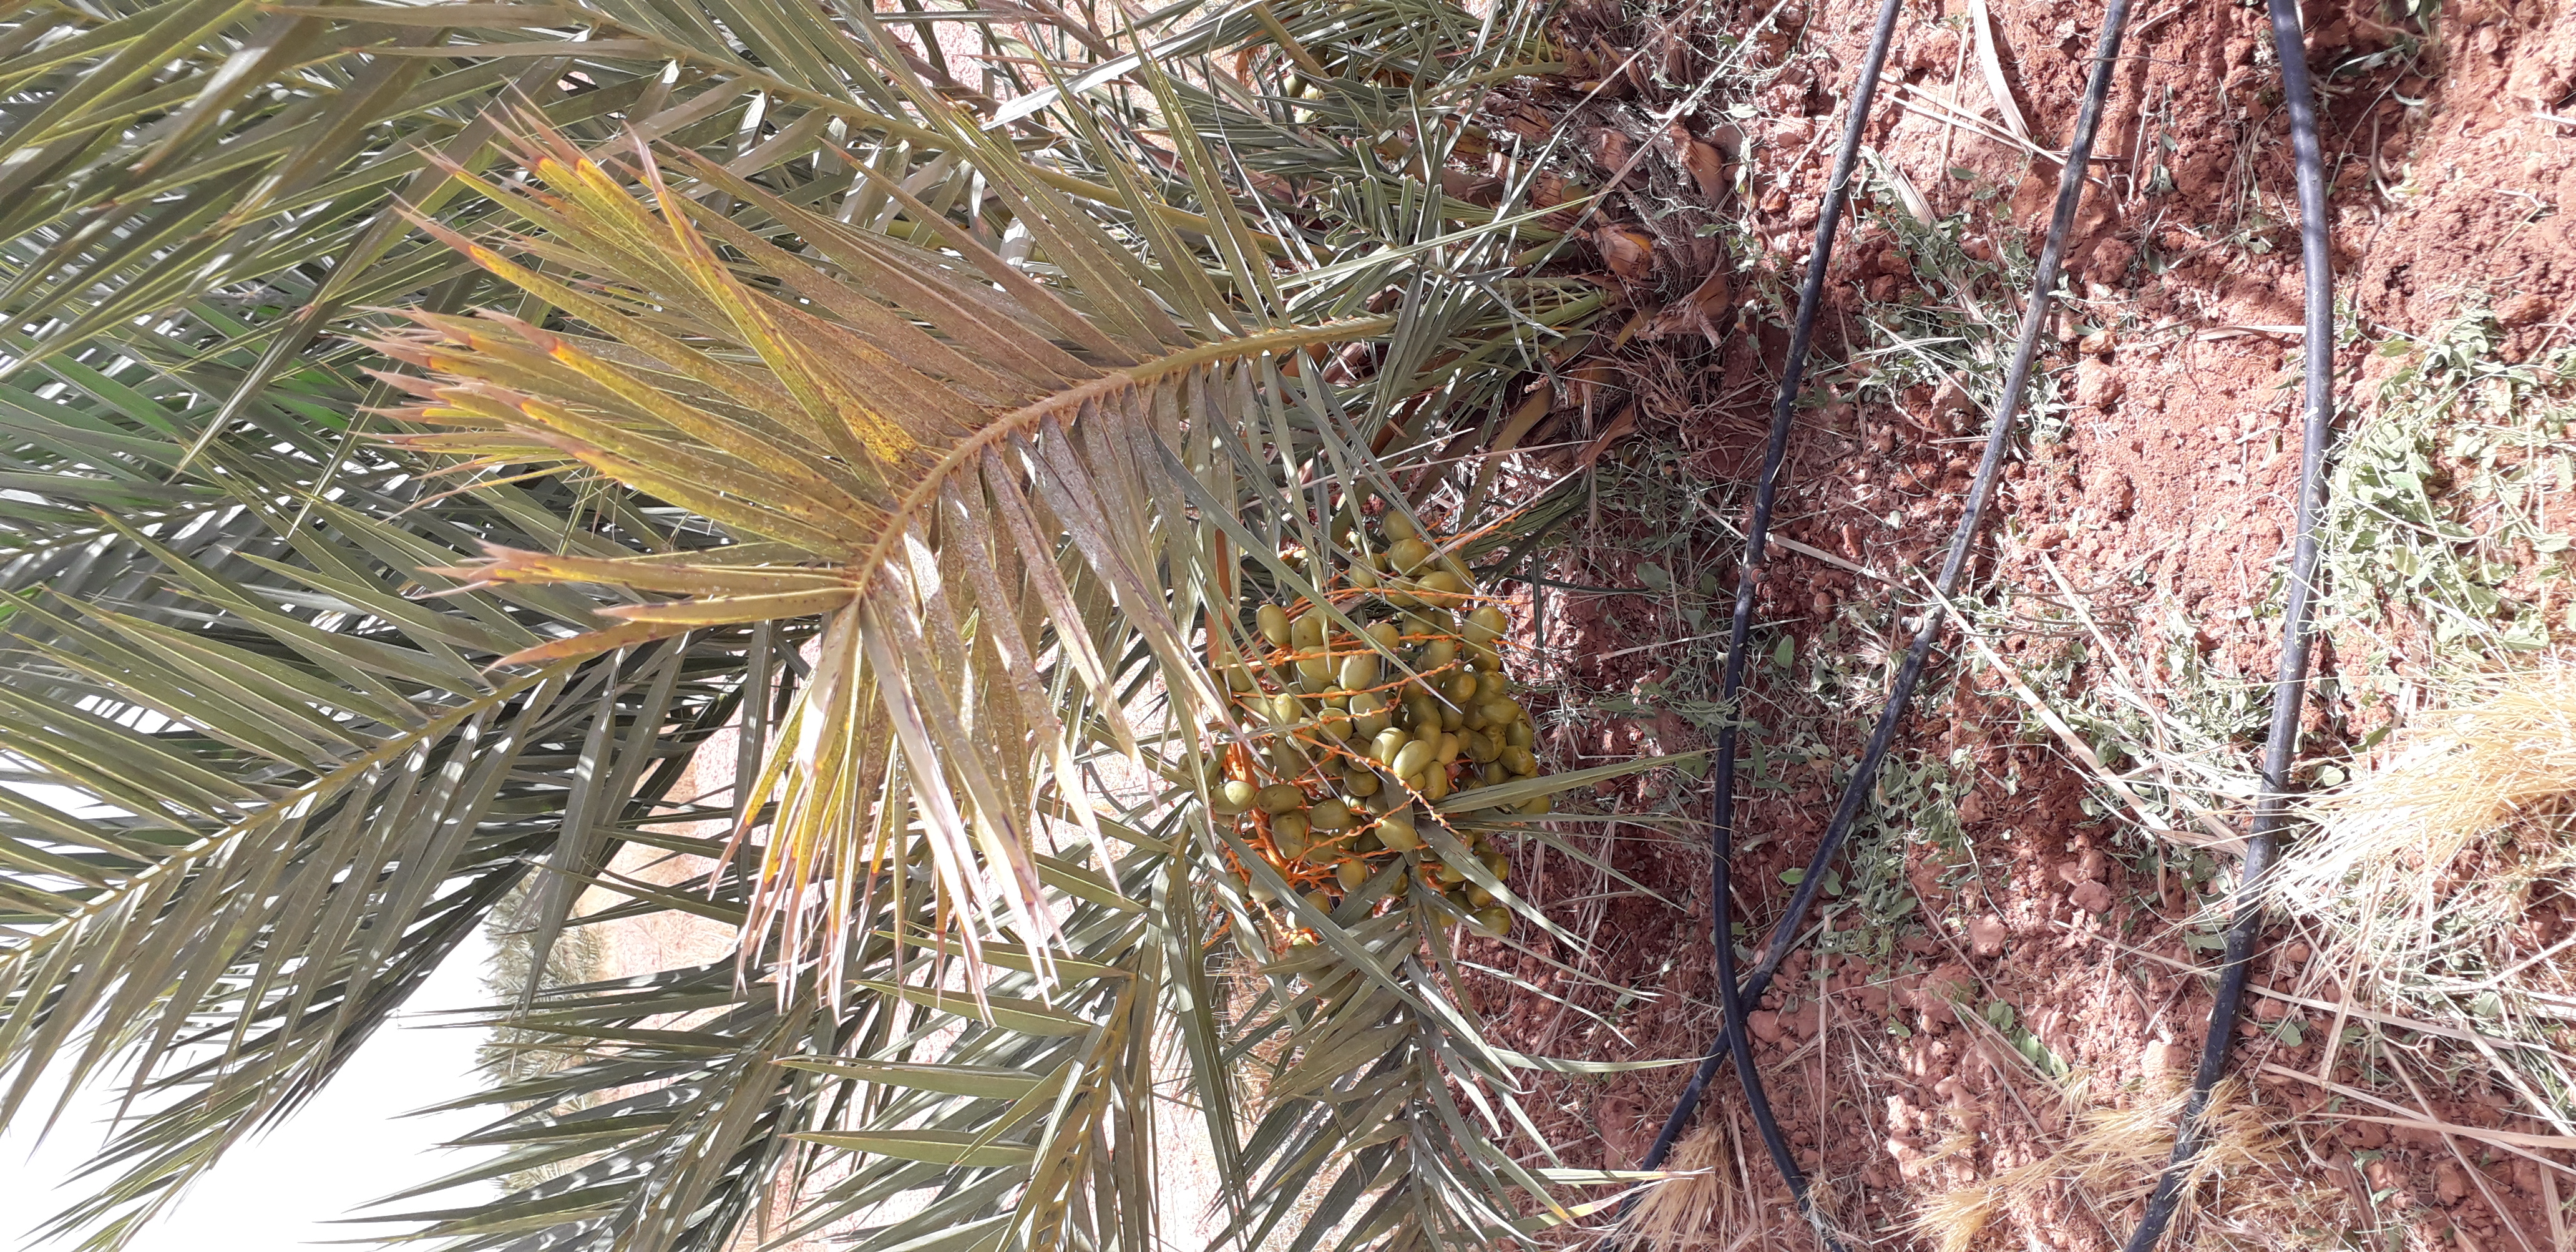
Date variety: Boufagous